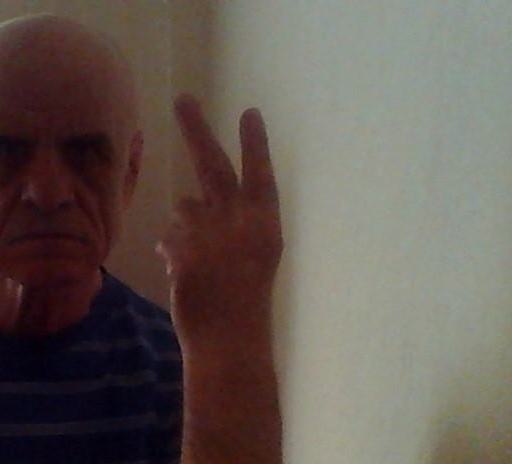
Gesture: peace_inverted